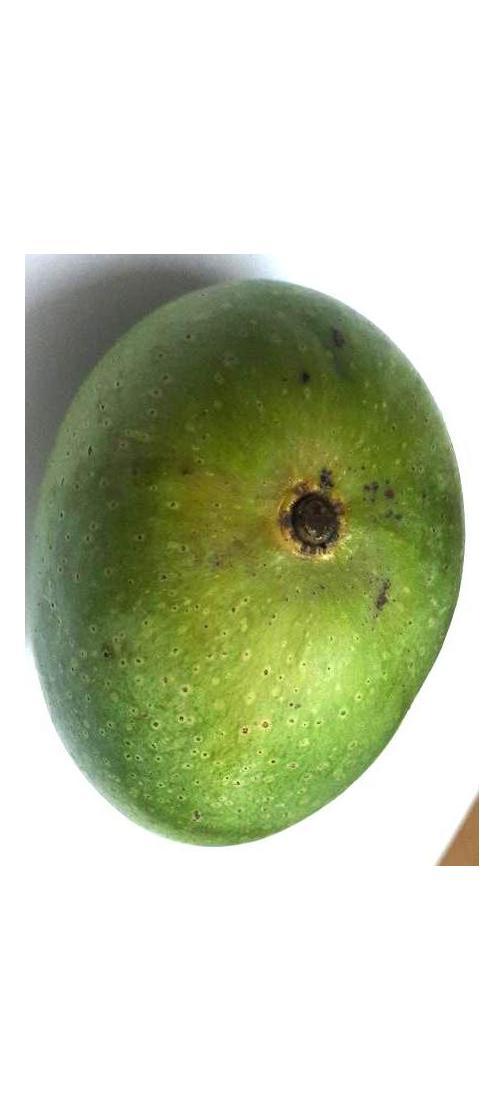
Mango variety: Ashshina Zhinuk